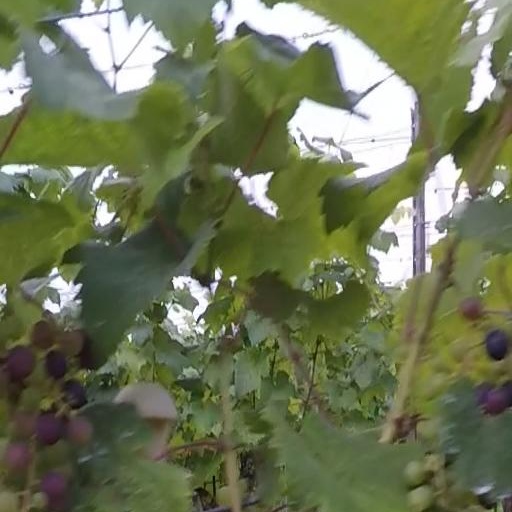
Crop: grape